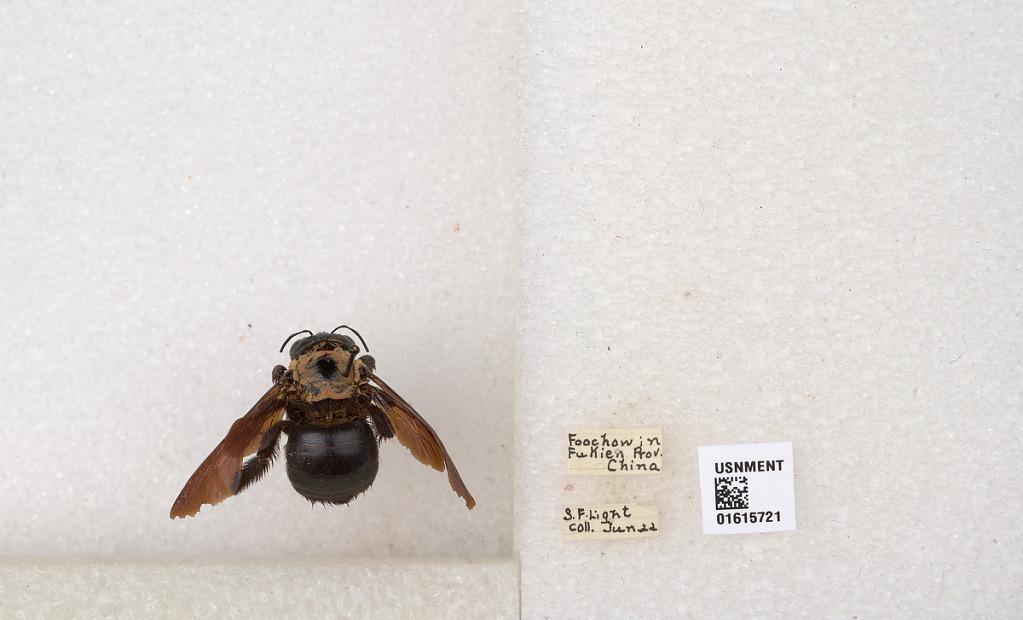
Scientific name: Xylocopa (Alloxylocopa) phalothorax Lepeletier
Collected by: S. Light
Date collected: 1922-6-1
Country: China
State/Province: Fujian
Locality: Foochow